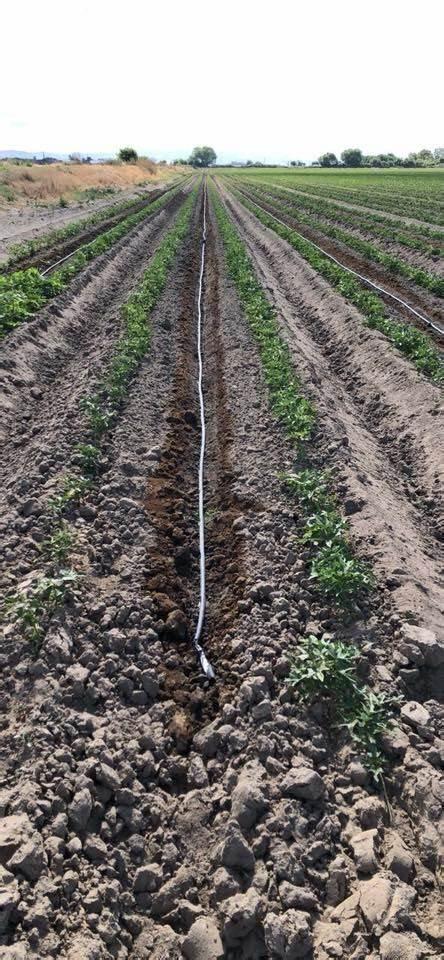
Shamba kubwa lenye mimea midogo inayochipukia, kinachofanya kilimo cha kisasa cha umwagiliaji kwa kutumia mabomba, ili kusafirisha maji kidogokidogo katika shamba hilo ili mazao hayo yastawi.